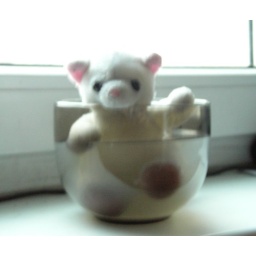
teddy bear trapped in a cup waves at you